George Cooke (engraver)

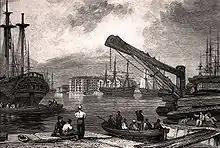
Commercial Docks, Rotherhithe, London (engraved after unknown artist, 1827)

George Cooke (22 January 1781 – 27 February 1834), was an English line engraver.